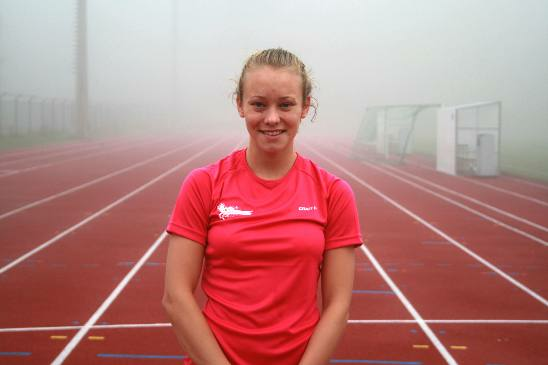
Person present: Yes